Chemical equation

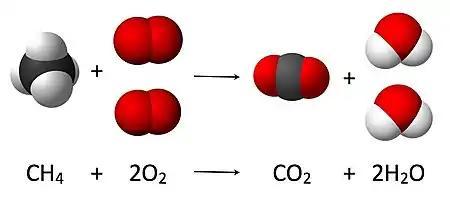
As seen from the equation a coefficient of 2 must be placed before the oxygen gas on the reactants side and before the water on the products side in order for, as per the law of conservation of mass, the quantity of each element does not change during the reaction

The method of inspection can be outlined as setting the most complex substance's stoichiometric coefficient to 1 and assigning values to other coefficients step by step such that both sides of the equation end up with the same number of atoms for each element. If any fractional coefficients arise during this process, the presence of fractions may be eliminated (at any time) by multiplying all coefficients by their lowest common denominator.